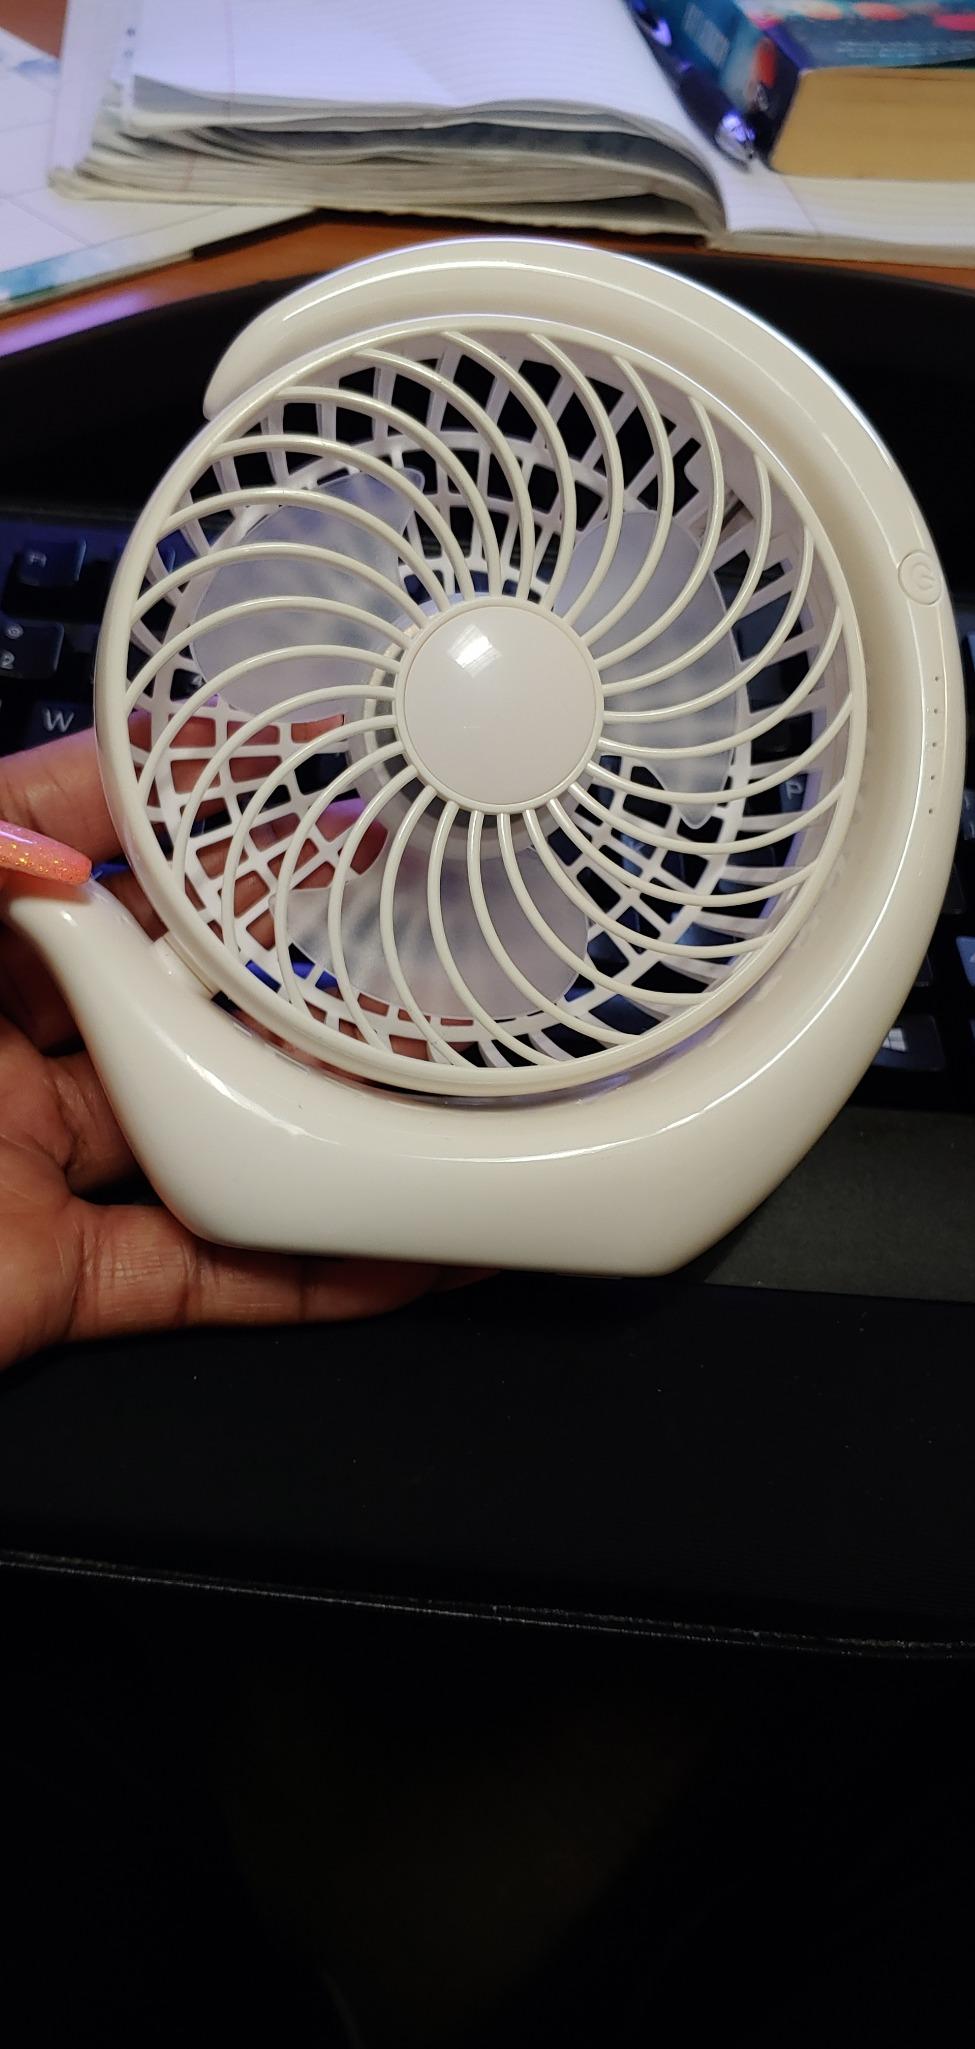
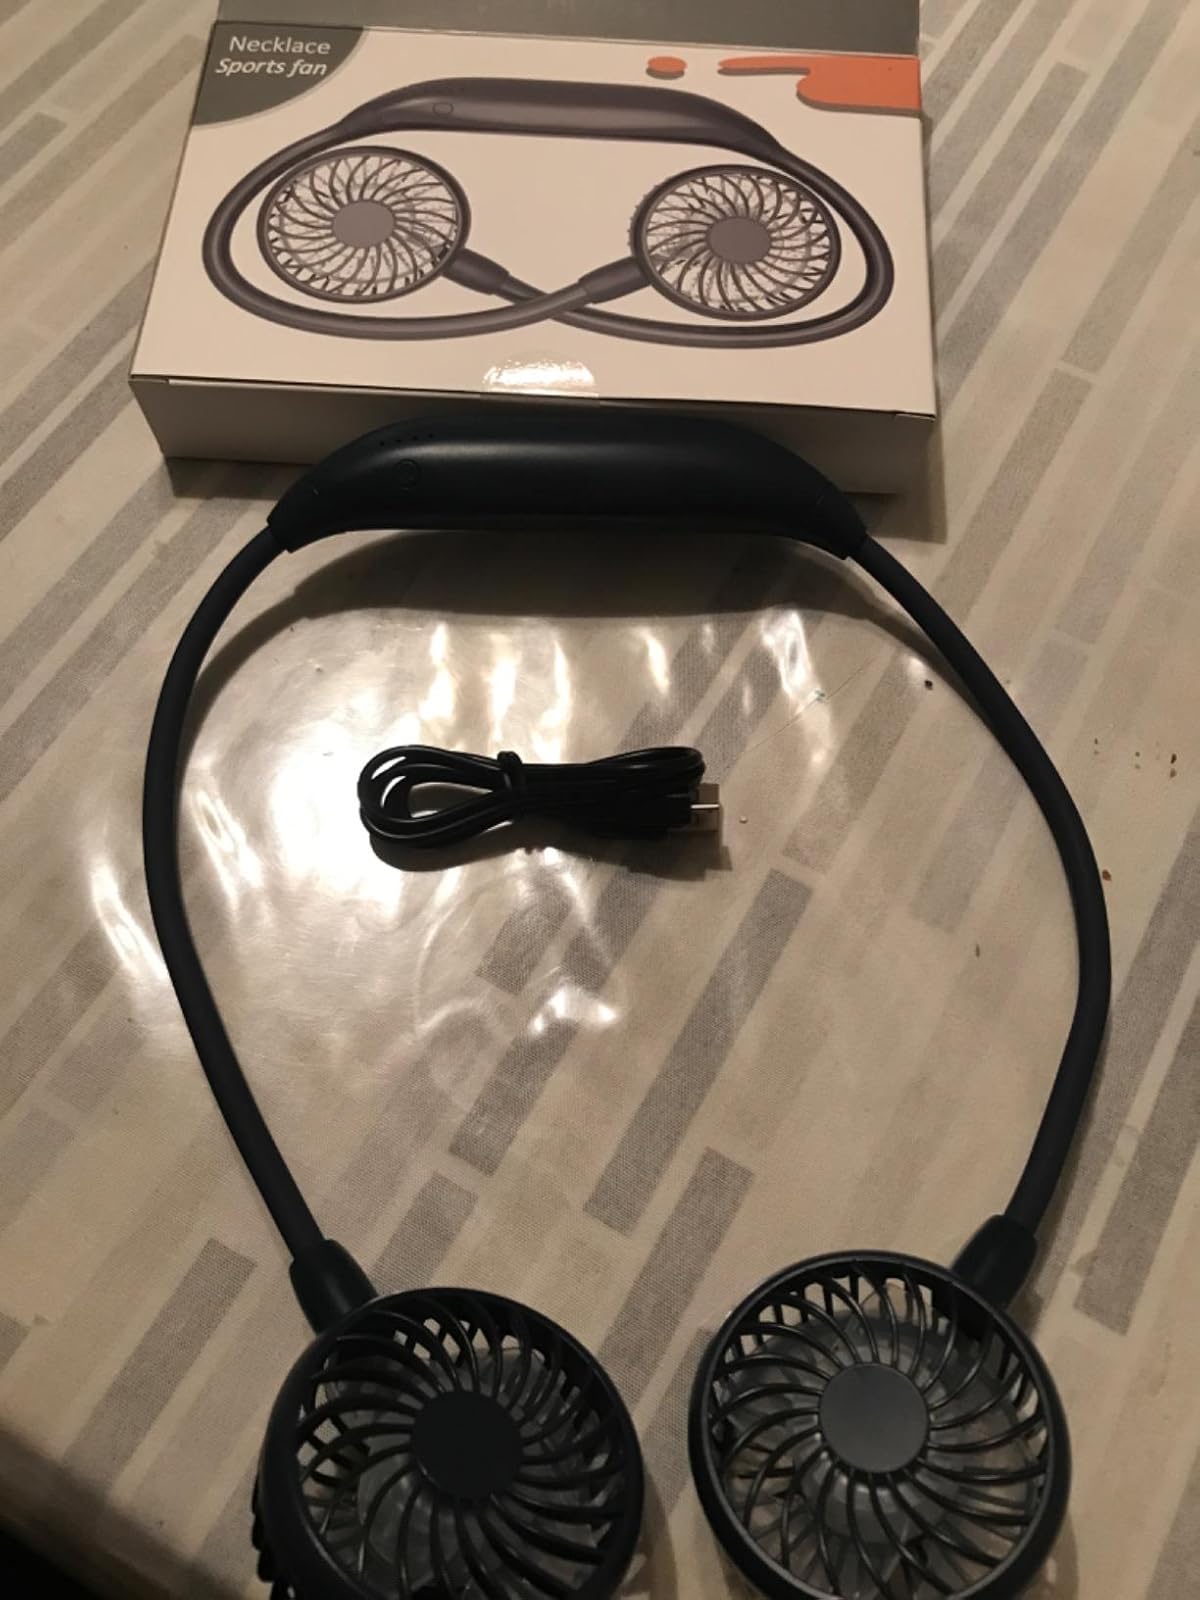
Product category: fan
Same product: no